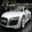
Label: automobile